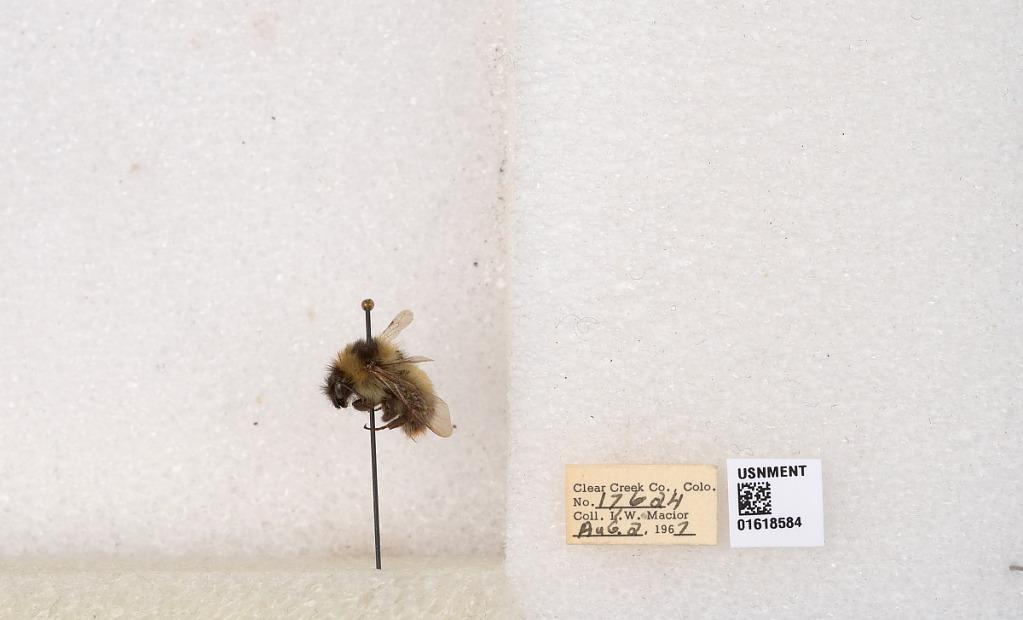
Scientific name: Bombus kirbyellus
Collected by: L. Macior
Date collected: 1967-8-2
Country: United States
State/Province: Colorado
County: Clear Creek
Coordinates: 39.6891, -105.644